Chad Wolf

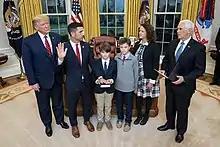
Wolf and his family as he is sworn in by then Vice President Mike Pence as Acting Secretary of Homeland Security in November 2019

Wolf's appointment as Acting Secretary of Homeland Security came after Kevin McAleenan's departure was announced on November 1, 2019. At the time, he was not considered the first choice for the job, and it has been reported that he was satisfied with his policy job at the time, but others favored by Trump such as Ken Cuccinelli and Mark Morgan were ineligible for the Acting Secretary position.